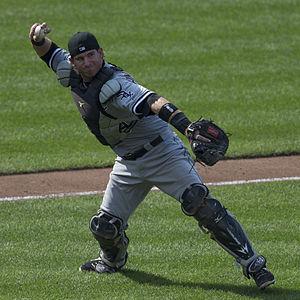
Bryan Douglas Anderson est un receveur de baseball sous contrat avec les Athletics d'Oakland de la Ligue majeure de baseball